Béla Biszku

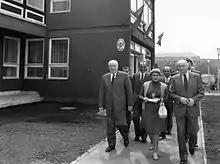
Kádár and Biszku in 1985

Biszku, as a hard-line communist, strongly opposed the New Economic Mechanism (ÚGM) which was imposed by the Kádár regime in 1968 and contained "capitalist elements". In 1972, together with Zoltán Komócsin, and other fellow communists, he became involved in a plot to force János Kádár to resign from virtually all of his public functions in an effort to return Hungary to a more orthodox Soviet-style line. To achieve his goals, Biszku tried to convince Yuri Andropov of the rightness of his cause, who immediately alerted Kádár. Afterwards Kádár slowly removed Biszku from power. Biszku was again MP between 1975 and 1985, representing Constituency II in Szabolcs-Szatmár County.